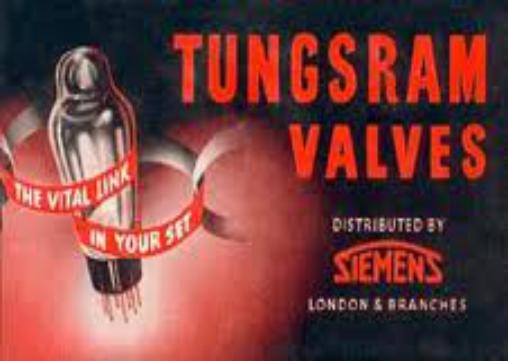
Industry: Necessities